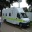
Label: ambulance